Khmeimim Air Base

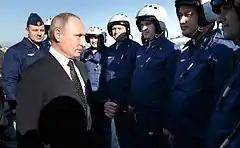
Vladimir Putin and Russian pilots at Khmeimim, on 11 December 2017.

During the 2024 Syrian opposition offensives, on 7 December, it was reported that an An-124 transport aircraft had arrived at the airbase, suggesting that Russia was preparing to evacuate its assets. Russian forces were observed transferring S-400 and Tor air defence systems to their naval base at Tartus. On 8 December, Russian control of the airbase was under serious threat from advancing rebel forces. "Reuters" later reported that deposed Syrian president Bashar al-Assad had made a stopover on the base as he went into exile in Russia.